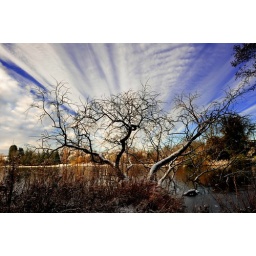
dead tree against ray of cloud